Elston Howard

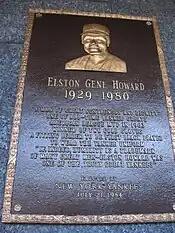
Elston Howard's plaque in Monument Park.

In Howard's memory, the Yankees wore black armbands on their sleeve during the 1981 season. On July 21, 1984, the Yankees retired Howard's uniform number 32 and dedicated a plaque in his honor for Monument Park at Yankee Stadium. On that day the Yankees also bestowed the same honors to Roger Maris who, unlike Howard, was still living. Howard's plaque describes him as "A man of great gentleness and dignity" and "one of the truly great Yankees."